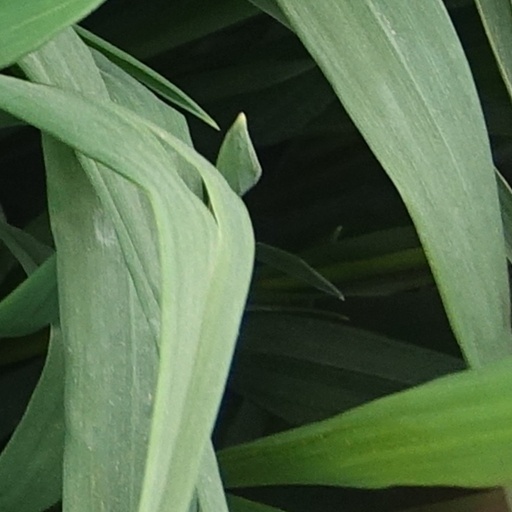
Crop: wheat